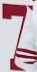
Number: 7